Tomos

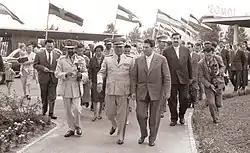
Josip Broz Tito and Ethiopian emperor Haile Selassie at Tomos factory - 1959

After World War II, the Yugoslav government sought to develop new industries. A company to produce two-wheelers was established in Sežana in July 1954, and soon a license agreement was signed with the Austrian company Steyr-Daimler-Puch. Puch had economical and robust motorcycles suitable for gravel roads and steep terrain characteristic of the region, and Puch also offered favorable licensing terms and conditions, as it doubted that the factory would ever be able to operate independently. The very next month, the name TOMOS (TOvarna MOtornih koles Sežana) appeared in the company documents for the first time. In October 1954, the Yugoslav government started to build the Tomos factory in Koper, the seaside industrial center of Slovenia.